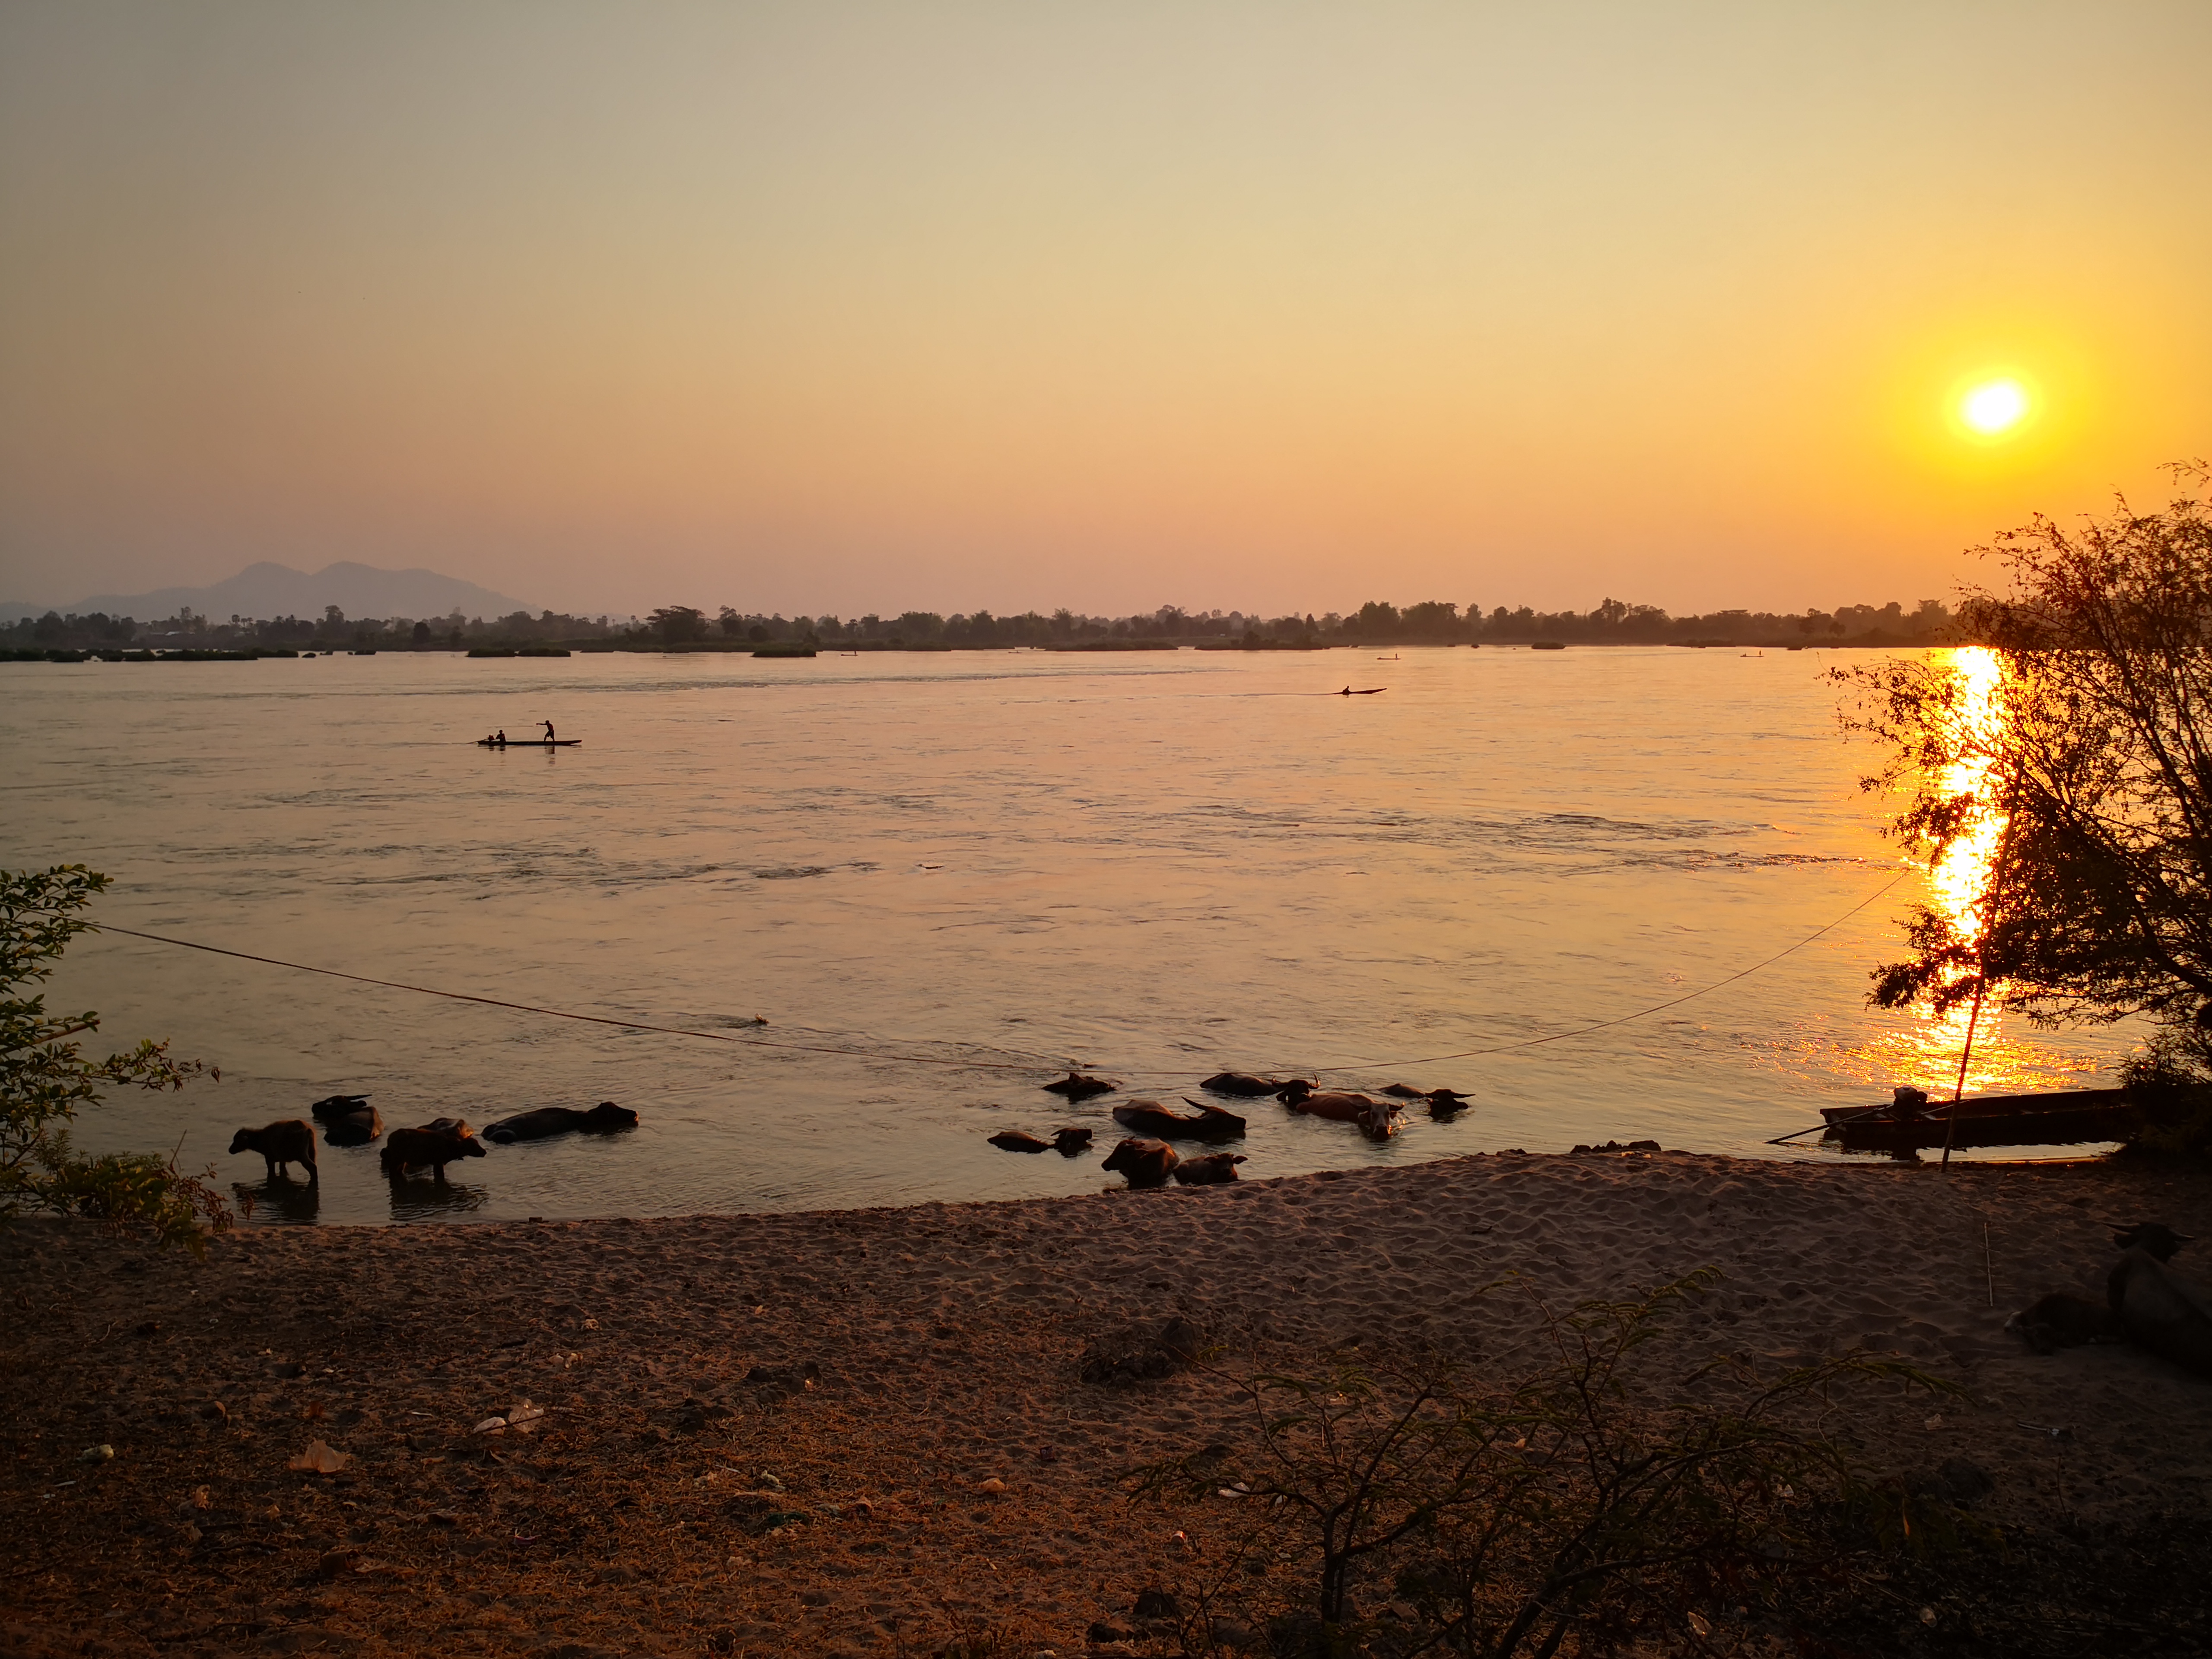
khong, river, sky, water, sunset, horizon, evening, morning, calm, cloud, sea, sunrise, water resources, reflection, tree, sun, shore, bank, afterglow, ocean, dusk, lake, waterway, sunlight, atmosphere, coast, landscape, sound, loch, inlet, vacation, bay, coastal and oceanic landforms, channel, beach, dawn